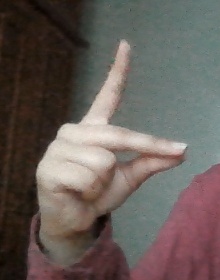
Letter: ta